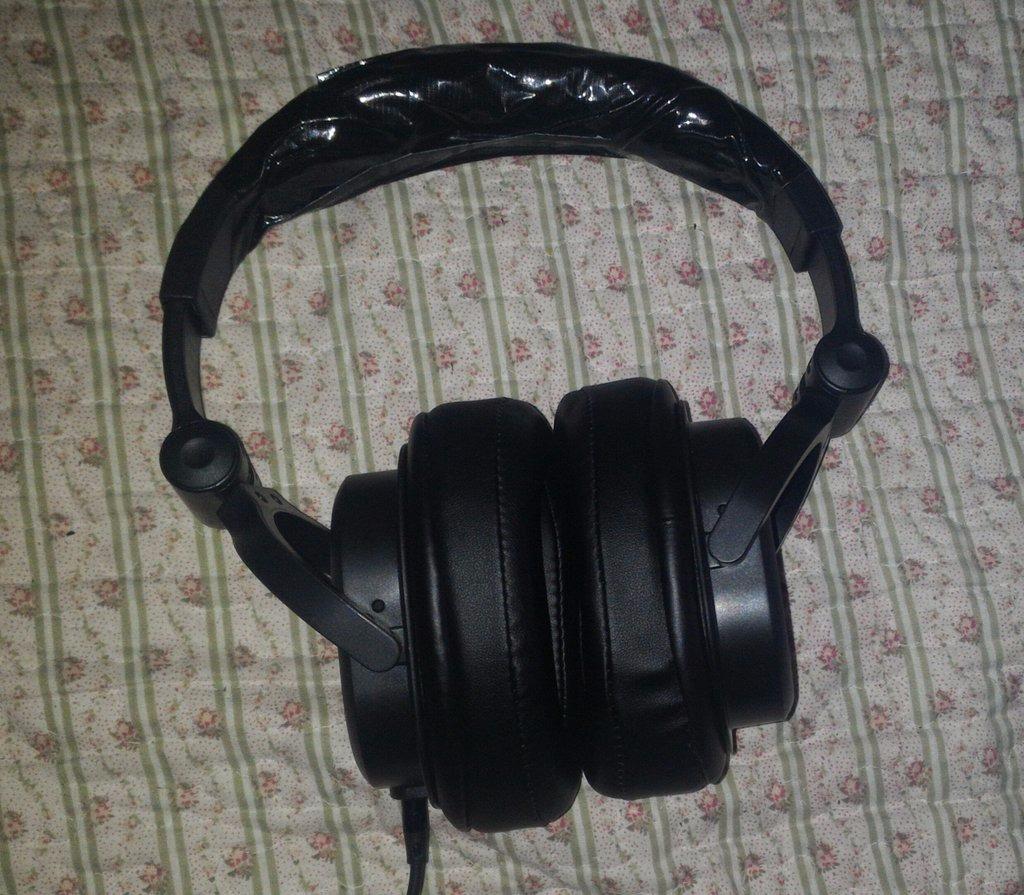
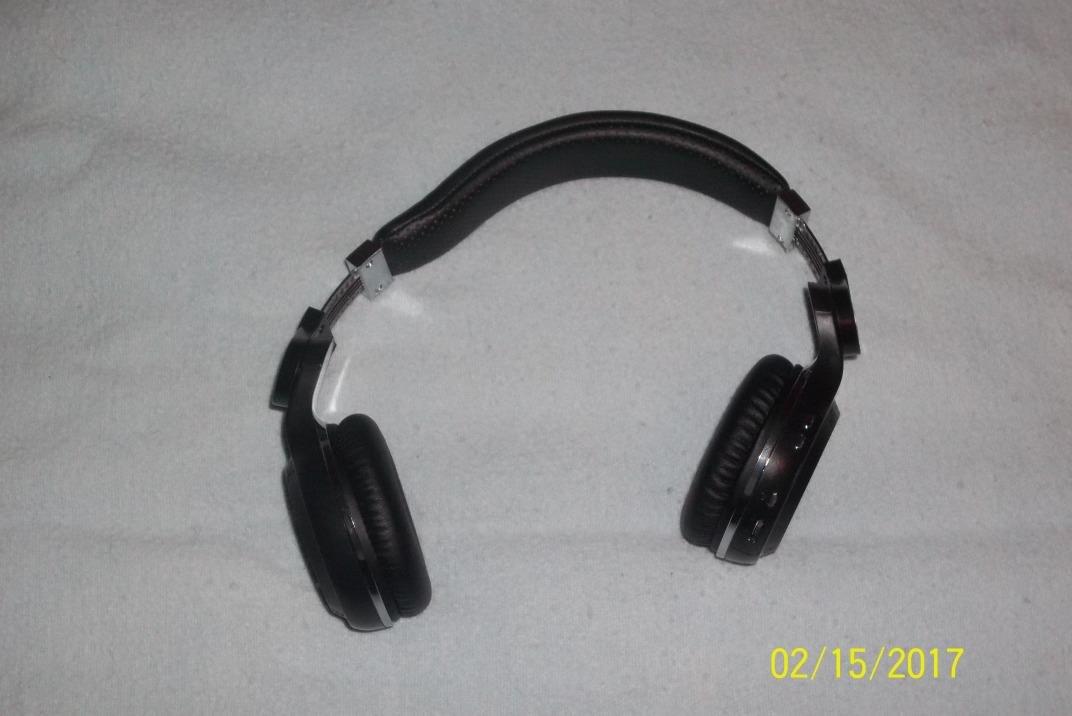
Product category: headphones
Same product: no